Christine Sophie von Gähler

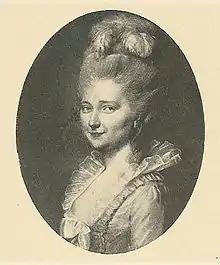

Christine Sophie von Gähler, Countess von der Goltz, née von "Ahlefeldt" (1745 – 18 July 1792) was a Danish noble and courtier, known for her love life and unconventional life style, known in history as one of the Three Graces of the Danish royal court.